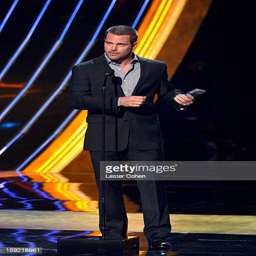
actor onstage during awards at theater